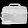
Label: Bag